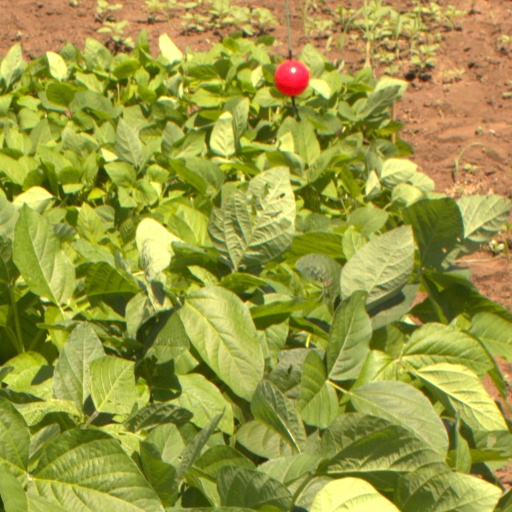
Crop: soybean